Juno and the Paycock (film)

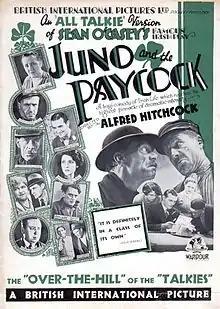
UK pressbook

Juno and the Paycock is an all-talking sound 1930 British tragicomedy film co-written and directed by Alfred Hitchcock, and starring Barry Fitzgerald, Maire O'Neill, Edward Chapman and Sara Allgood.